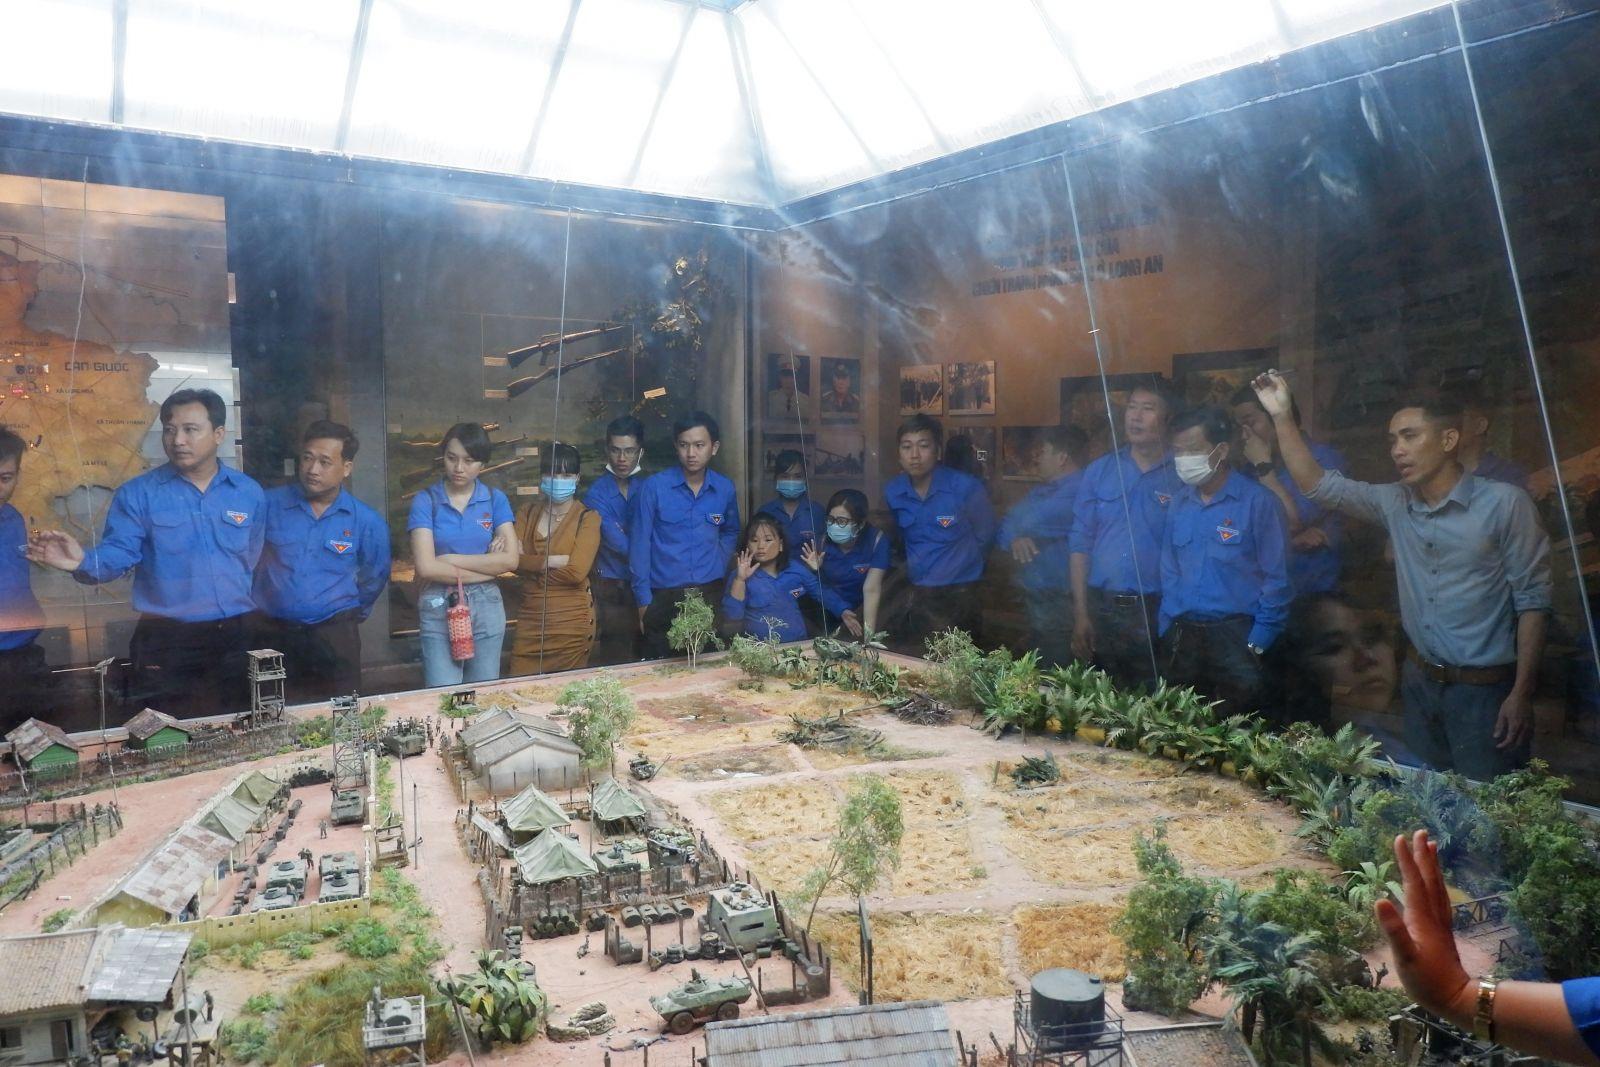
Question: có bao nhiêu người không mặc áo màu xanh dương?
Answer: có hai người không mặc áo màu xanh dương